Nataraja Temple, Chidambaram

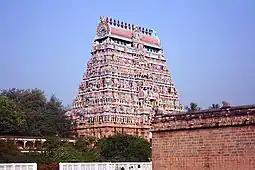
The main gopuram of Chidambaram Natarajar temple

Thillai Nataraja Temple, also referred as the Chidambaram Nataraja Temple, is a Hindu temple dedicated to Nataraja, the form of Shiva as the lord of dance (cosmic dancer). This temple is located in Chidambaram, Tamil Nadu, India. This temple has ancient roots and a Shiva shrine existed at the site when the town was known as Thillai. Chidambaram, the name of the city literally means "stage of consciousness". The temple architecture symbolizes the connection between the arts and spirituality, creative activity and the divine. The temple wall carvings display all the 108 karanas from the "Natya Shastra" by Bharata Muni, and these postures form a foundation of Bharatanatyam, an Indian classical dance. it is the only Shiva temple common to both the Pancha Sabha Thalam and the Pancha Bhuta Thalam.